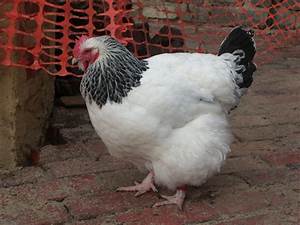
Label: gallina